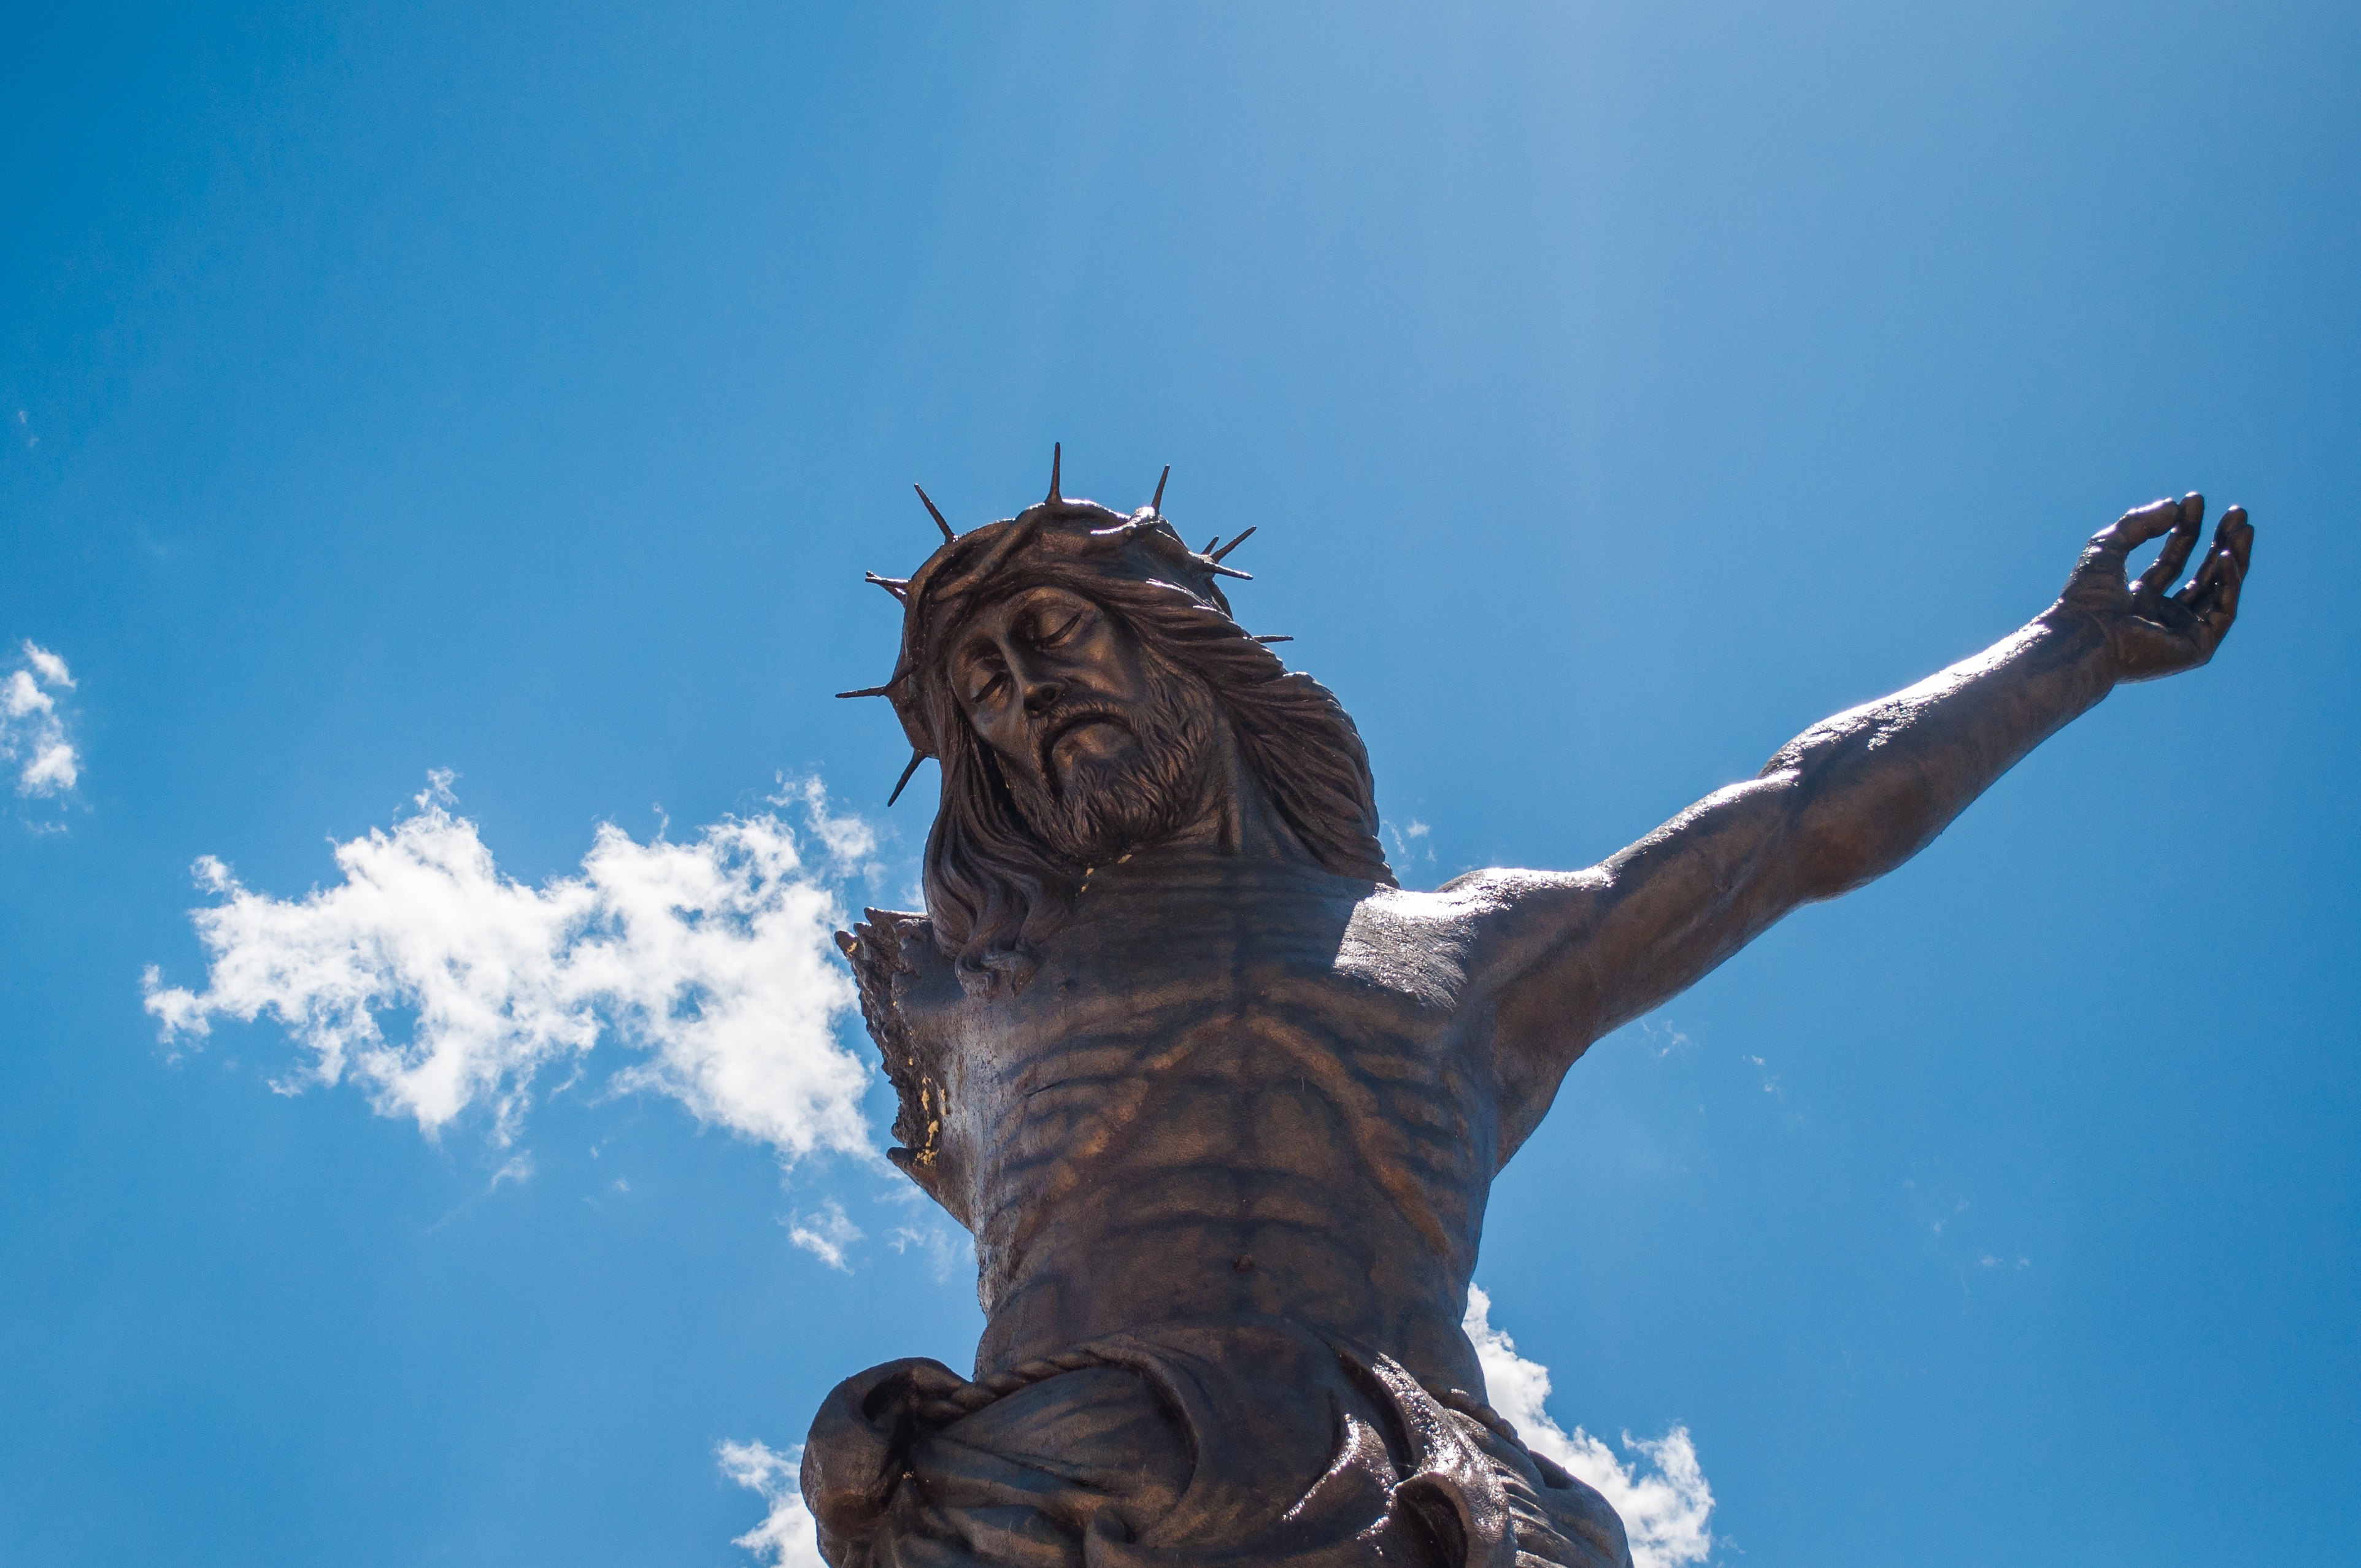
cloud, sky, monument, statue, broken, blue, sculpture, christ, art, temple, day, screenshot, atmosphere of earth, broken christ, aguascalientes